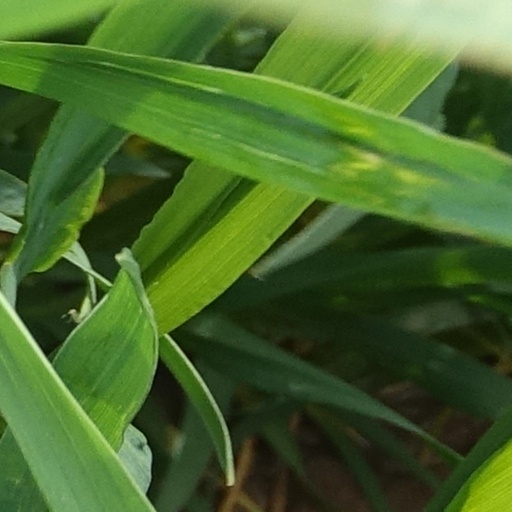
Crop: wheat